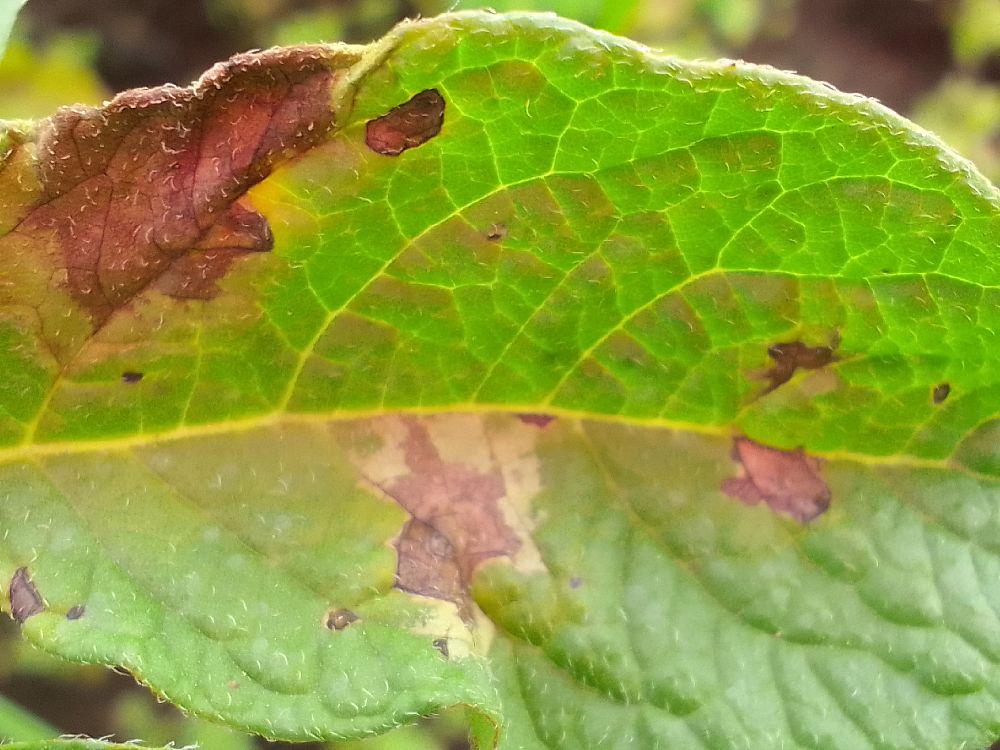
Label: Late blight